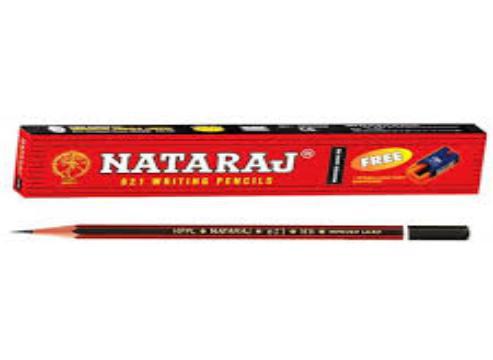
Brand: nataraj
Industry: Transportation